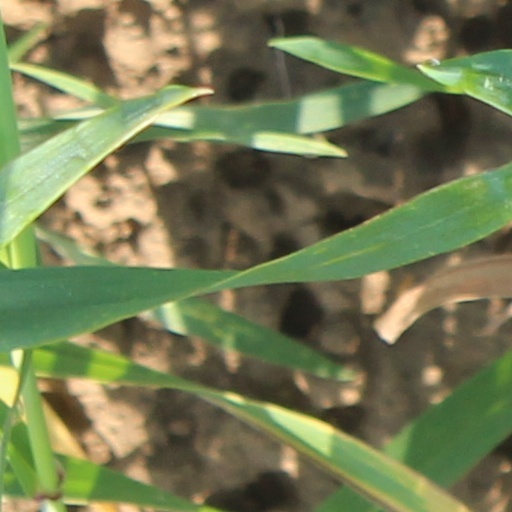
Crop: wheat